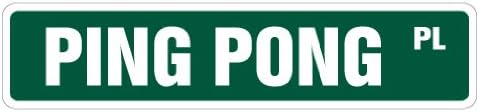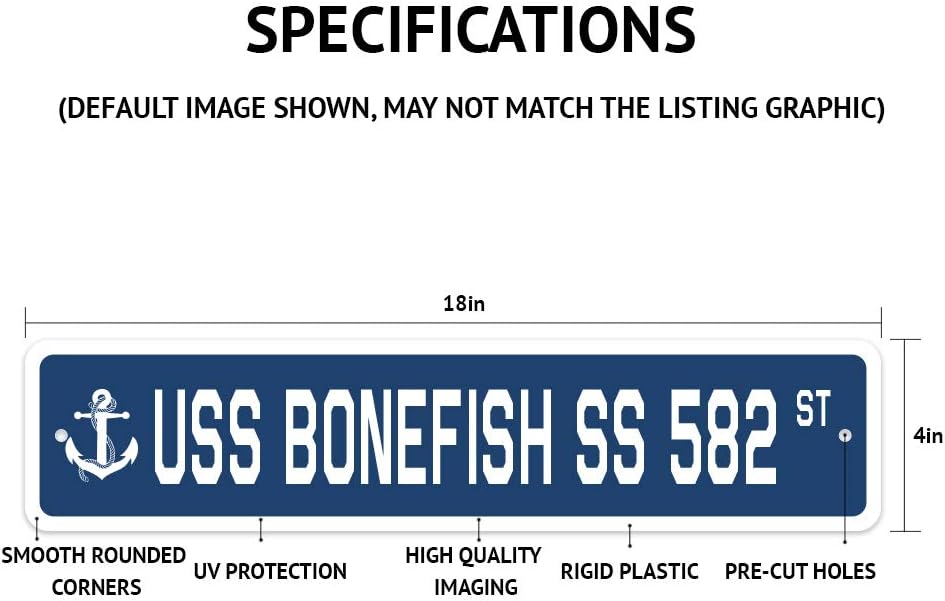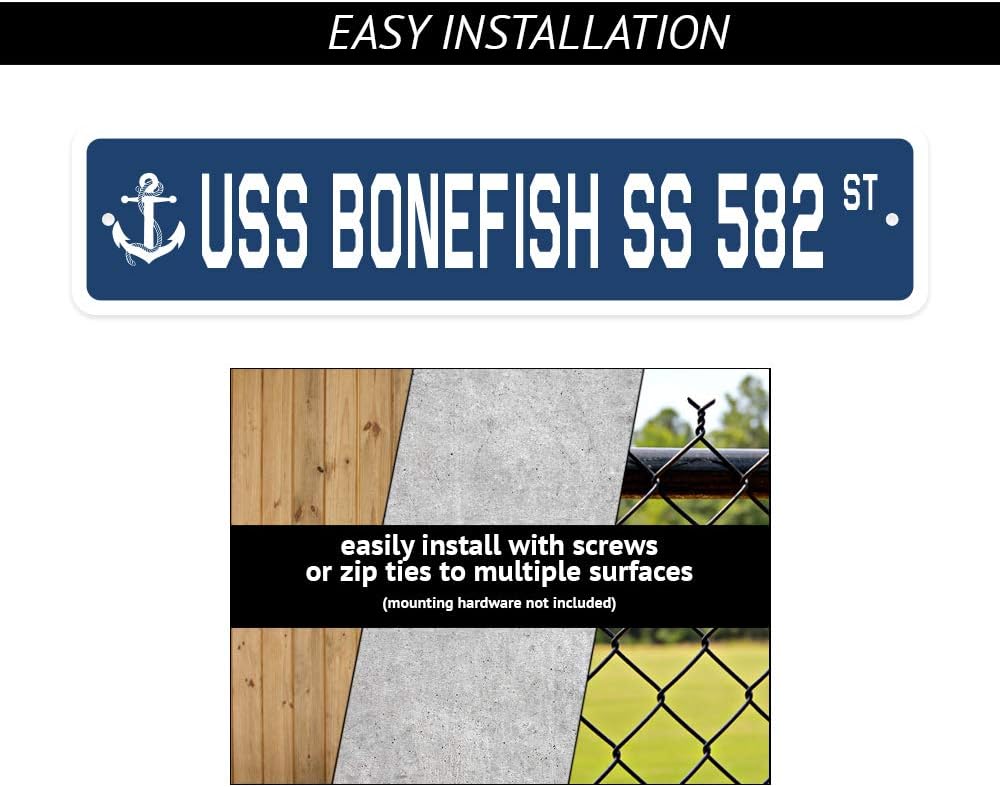
PING PONG Street Sign ball paddle table tennis tournament | Indoor/Outdoor |  18" Wide Plastic Sign
Category: Office Products
Get a fun novelty street sign for your home and office and show off your sense of humor. Looking for a fun, hilarious street sign to hang on your cubicle or in your ‘ man cave ? If so, Sign Mission has all the cute, funny, hilarious, and even work-related novelty signs you re looking for! Something for Everyone We ve got a wide range of American-made signs just like this sign that will tickle your funny bone, make others smile, or even show off your snarky attitude. Made To Last Made from a special plastic designed to hold up to a beating, This sign can bend with out breaking and will never chip or crack, the colorful lettering will last a lifetime indoors and up to 4 years in the sun for outdoor use. Product Details: Pre-Drilled Mounting Holes Indoor and Outdoor Use Rust and Fade Resistant One-Sided Dimension: 4 x 18 Made in the USA Outdoor Durable Plastic and Premium-Grade Ink Click ‘ Add to Cart to get your Ping-Pong Street sign today and enjoy a good laugh each time you pass by!
Features: Sign Size: 4" X 18" | Perfect gift – good for decorating a work space or hanging in a den, This novelty sign makes a great gift for anyone | Quick & easy mount – comes with pre-cut mounting Holes for Hanging | Indoor/outdoor use – printed with Ultra durable inks for a Scratch resistant finish that will last for years | Proudly made in the USA – Buy with confidence from an American owned and operated company! SignMisson items are produced in our state-of-the-art facility in West Palm Beach, Florida